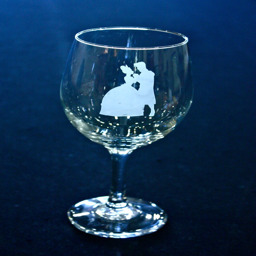
film character etched wine glass .